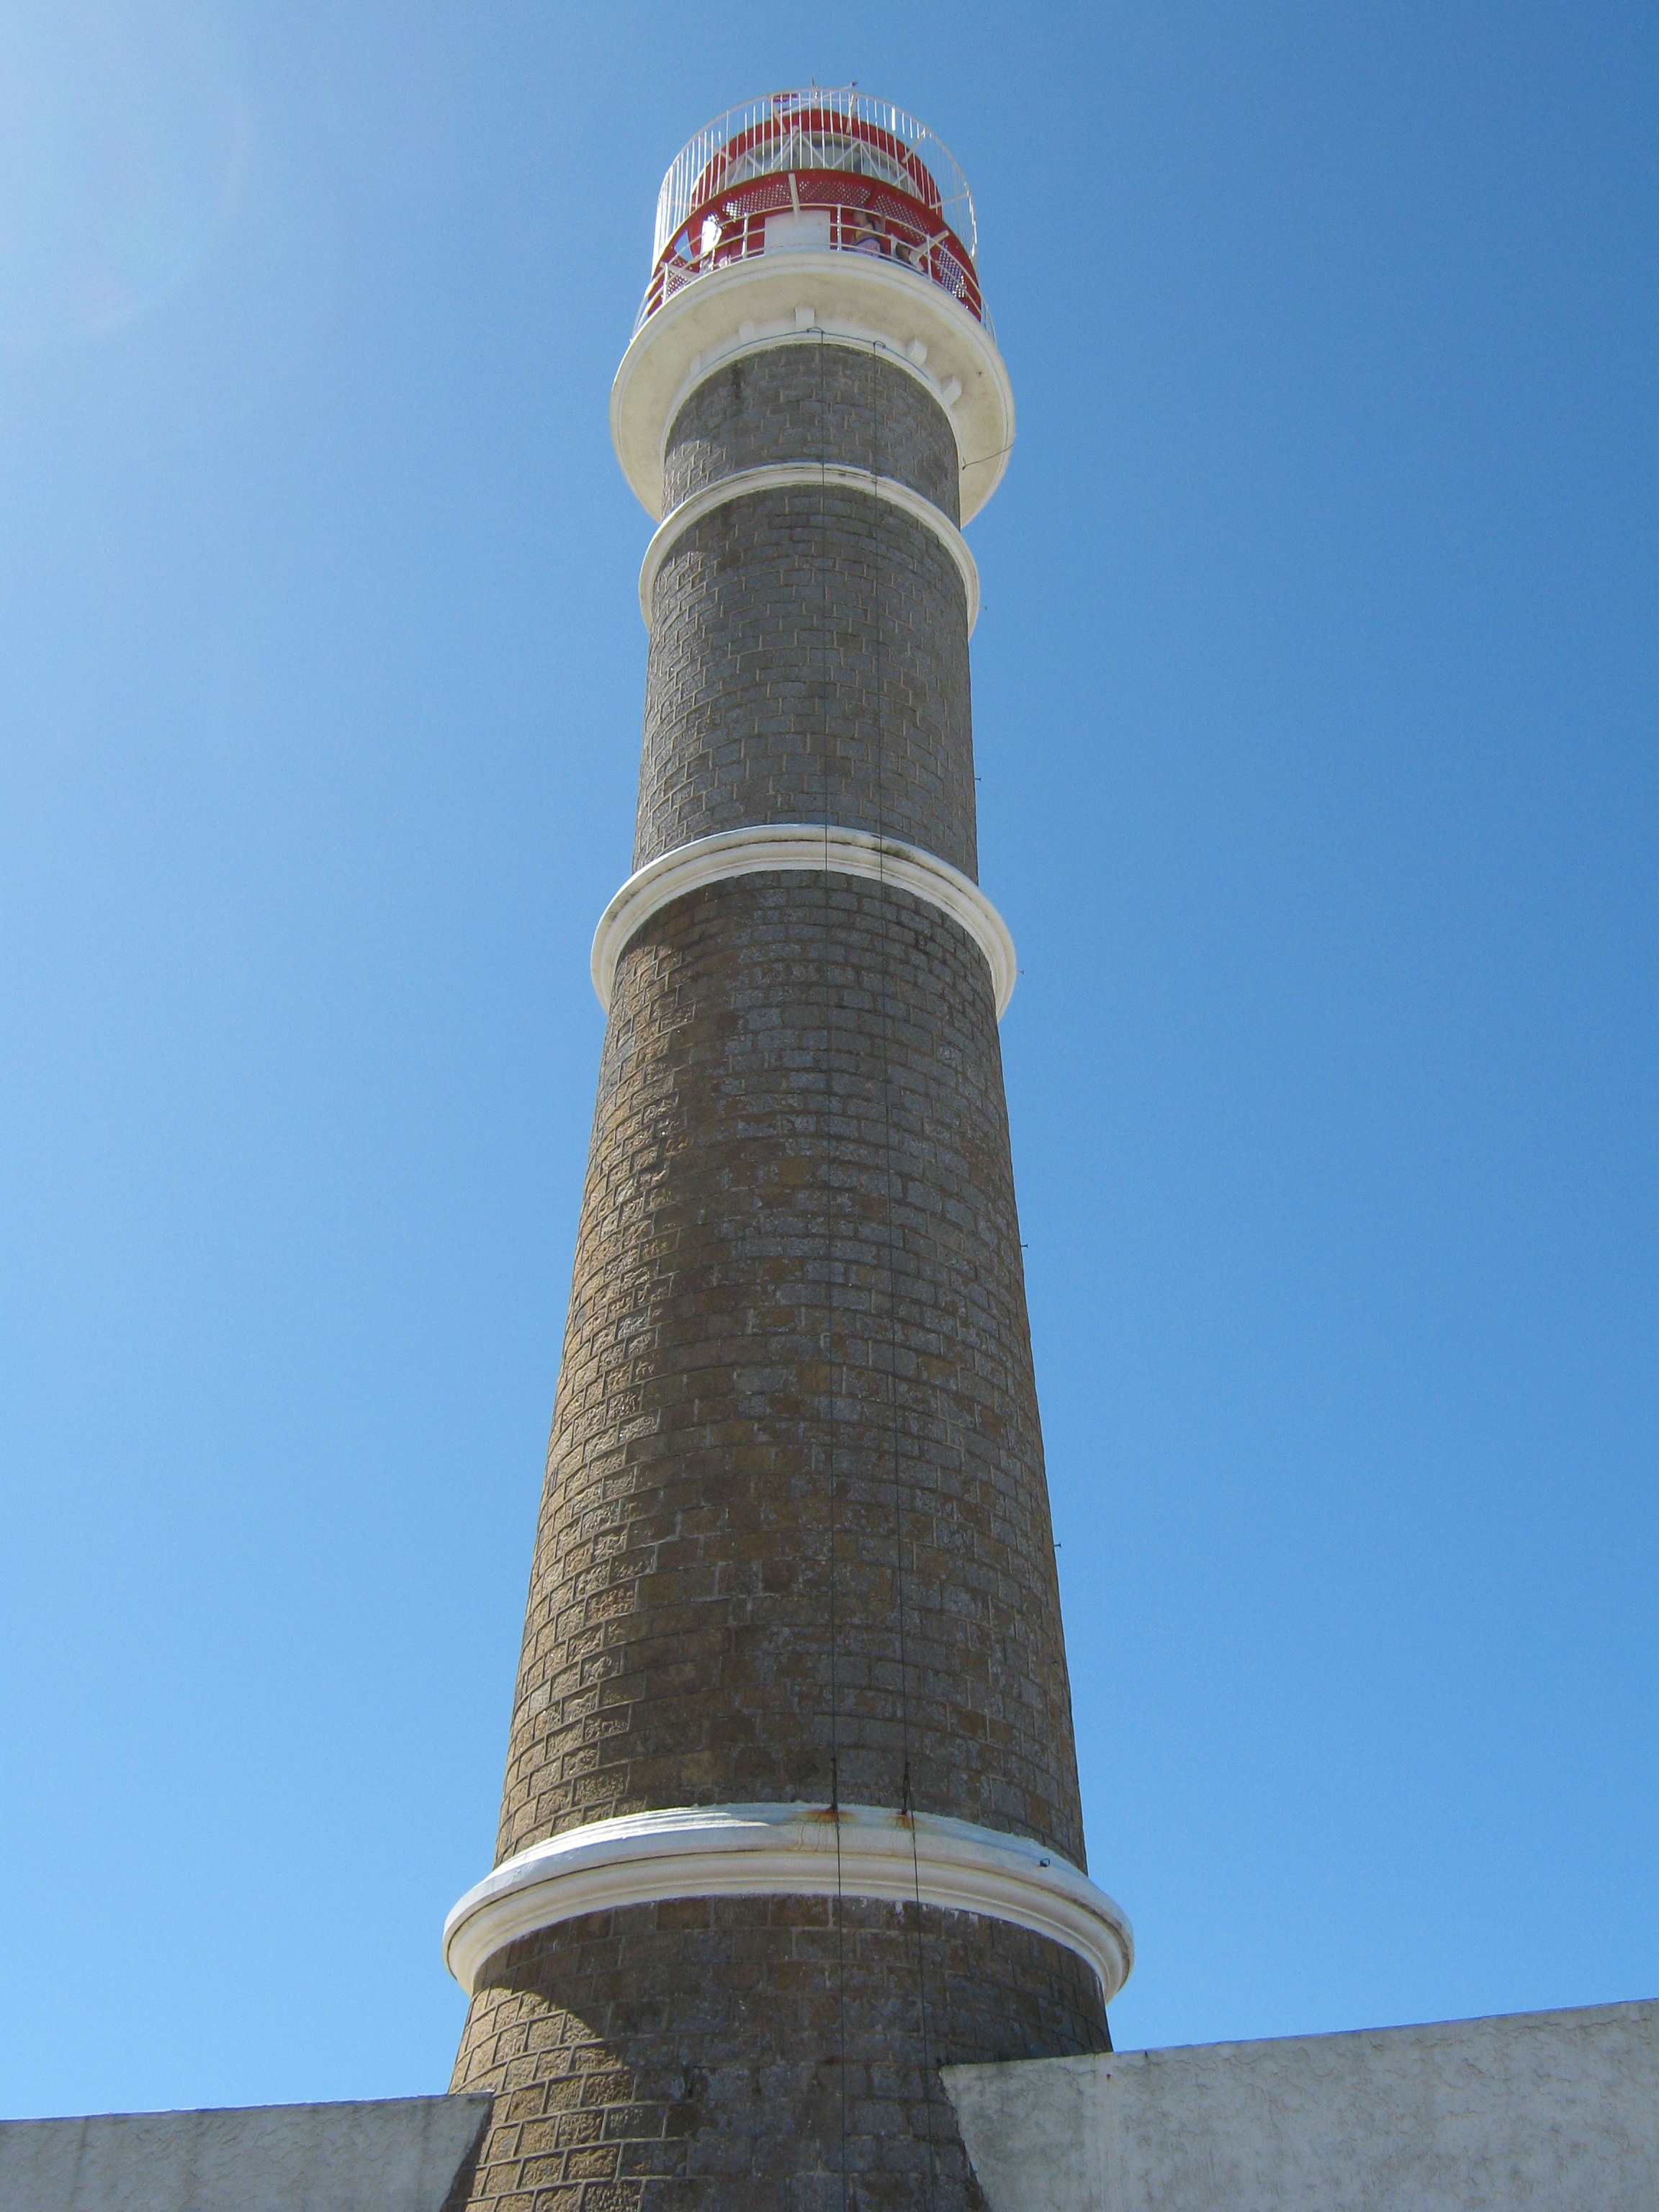
beach, sea, lighthouse, sky, summer, tower, holiday, costa, control tower